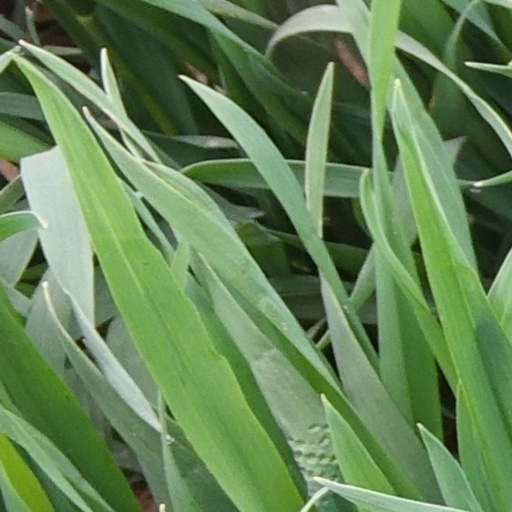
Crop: wheat